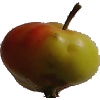
Label: Apple Red Yellow 2